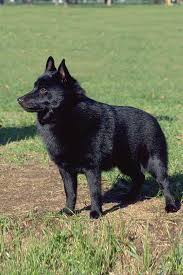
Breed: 201-n000024-schipperke